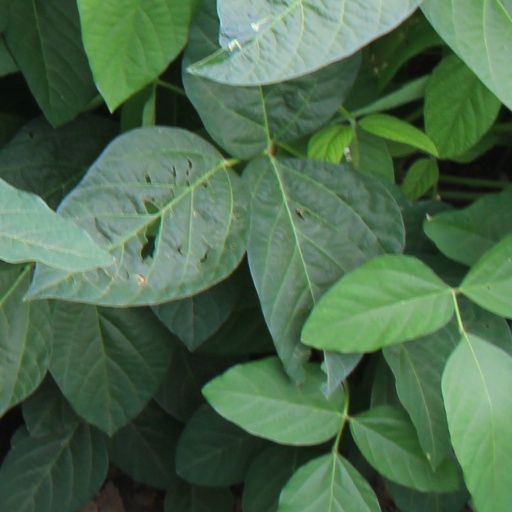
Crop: soybean